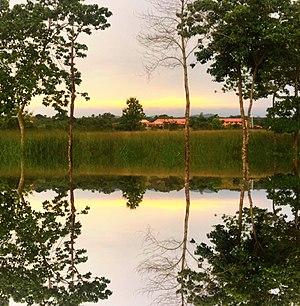
Ado Ekiti est une ville de l'État d'Ekiti au Nigeria. Elle est le siège du diocèse d'Ekiti avec sa cathédrale Saint-Patrick.